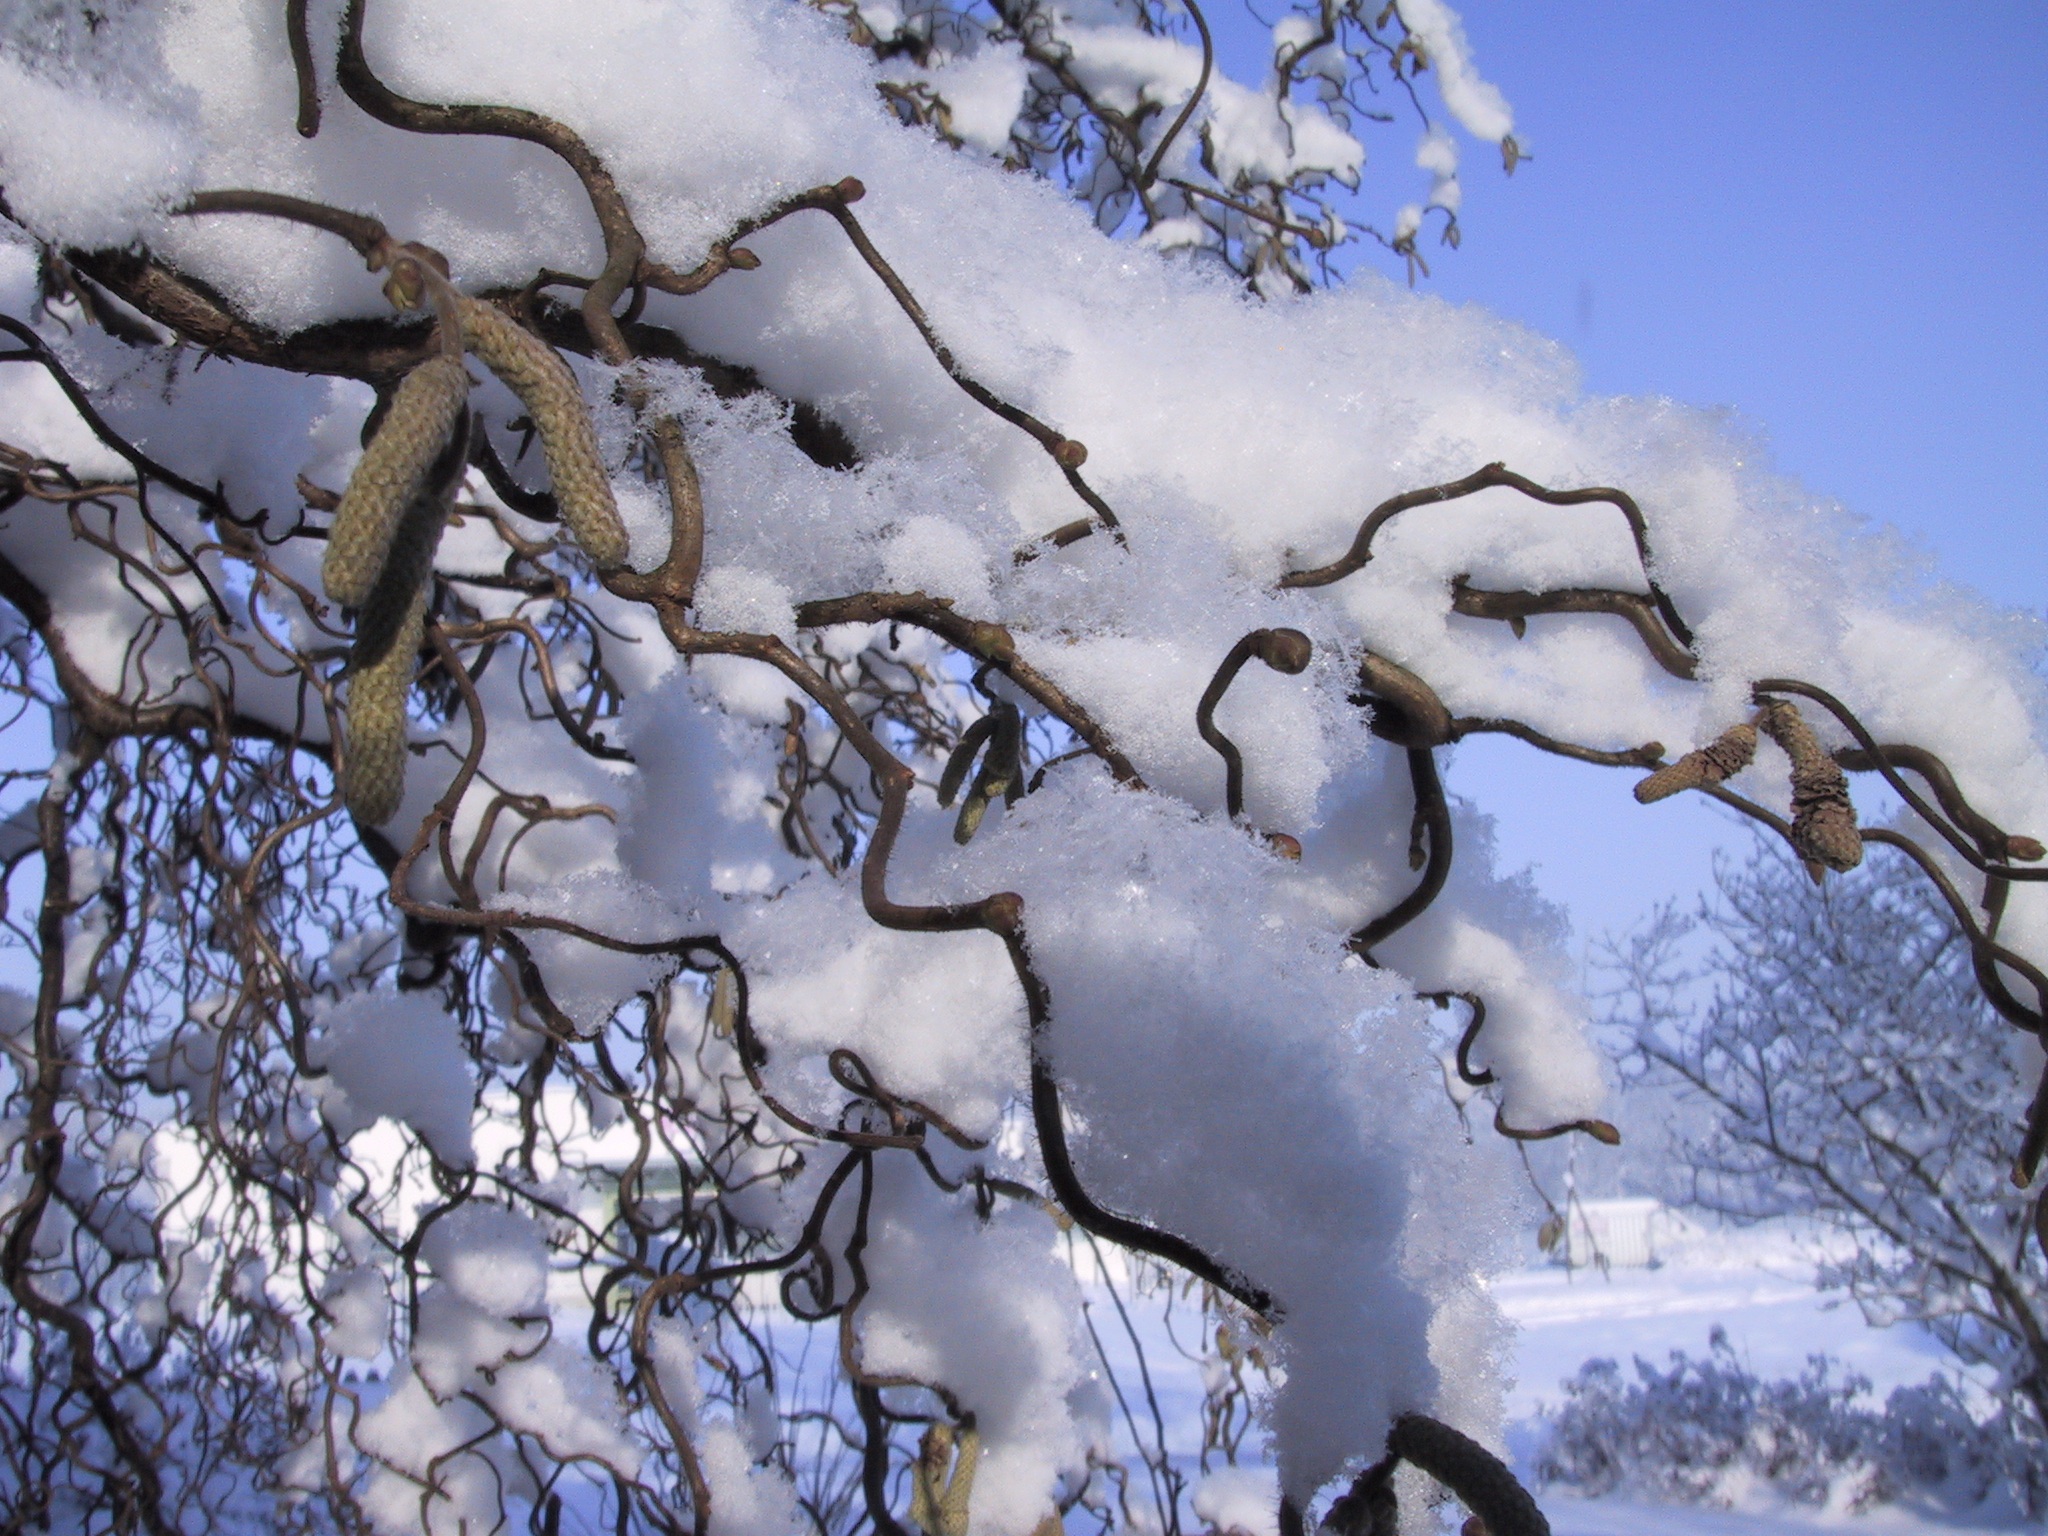
tree, nature, branch, snow, winter, plant, leaf, flower, frost, ice, spring, weather, snowy, season, freezing, woody plant